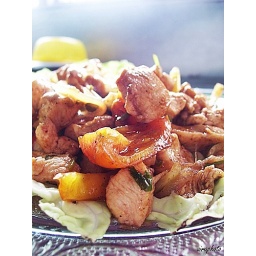
black pepper chicken by aira. :)